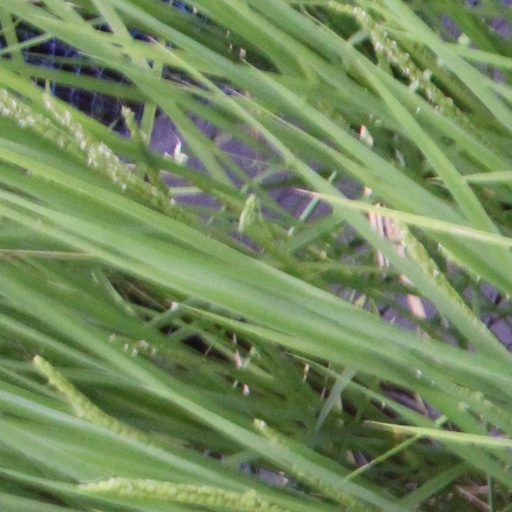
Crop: rice